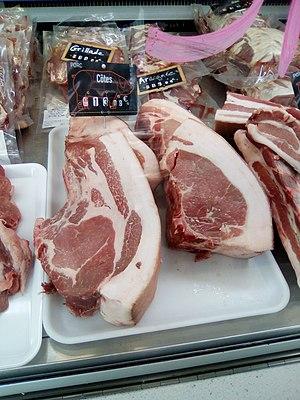
Marché des producteurs de pays, boulevard de Reuilly, Paris 12e.